Manjusri Monastery

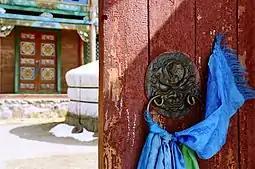

Today, the monastery serves as a tourist and hiking destination with an on-site hostel. The monastery was returned to the Buddhist temple and the surviving objects within the monastery complex (the restored temple, the remains of walls and buildings, images of Buddhist deities and sacred inscriptions on the rocks) continue to be revered as objects of worship.